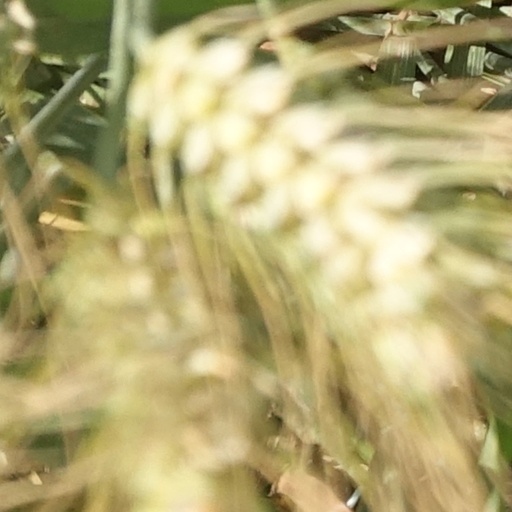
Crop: wheat